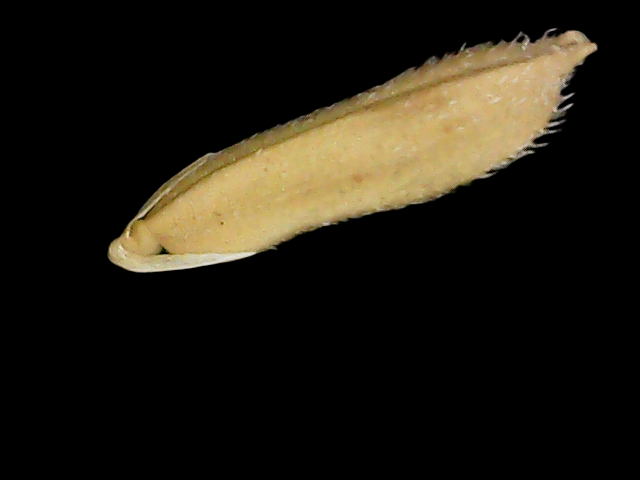
Rice variety: Binadhan14